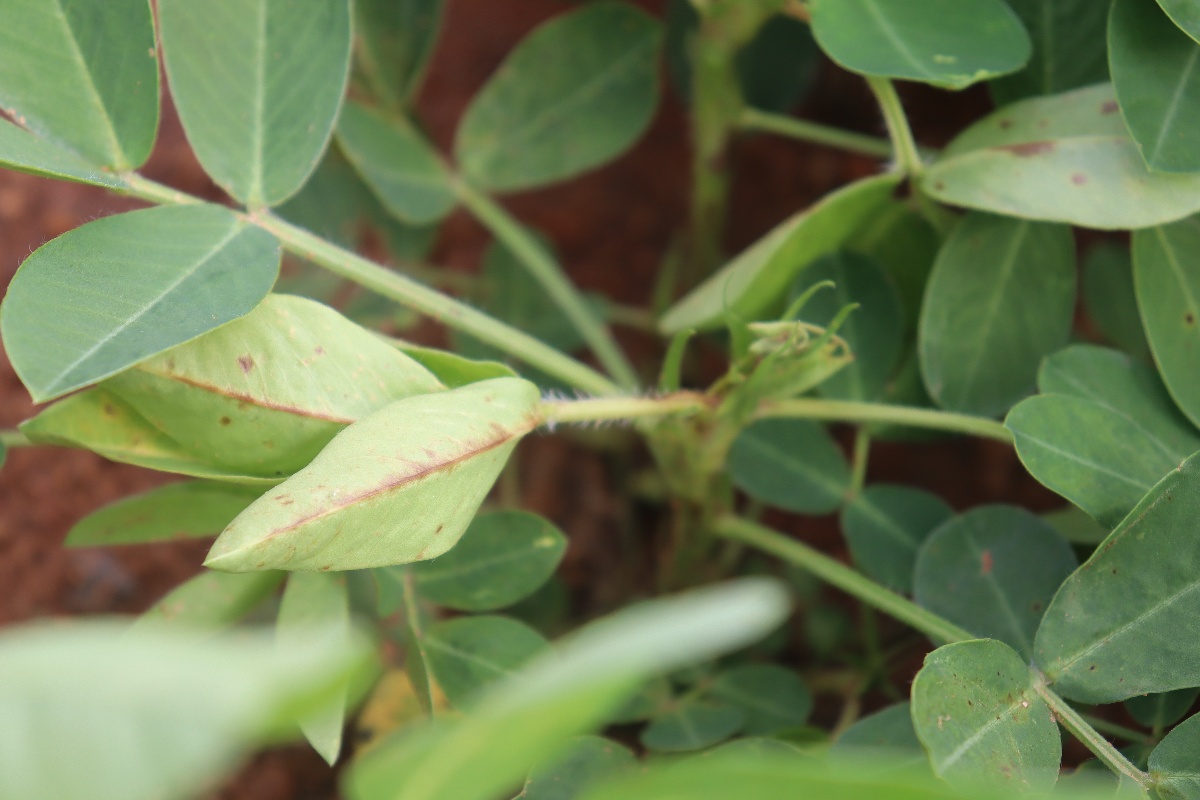
Label: early_leaf_spot